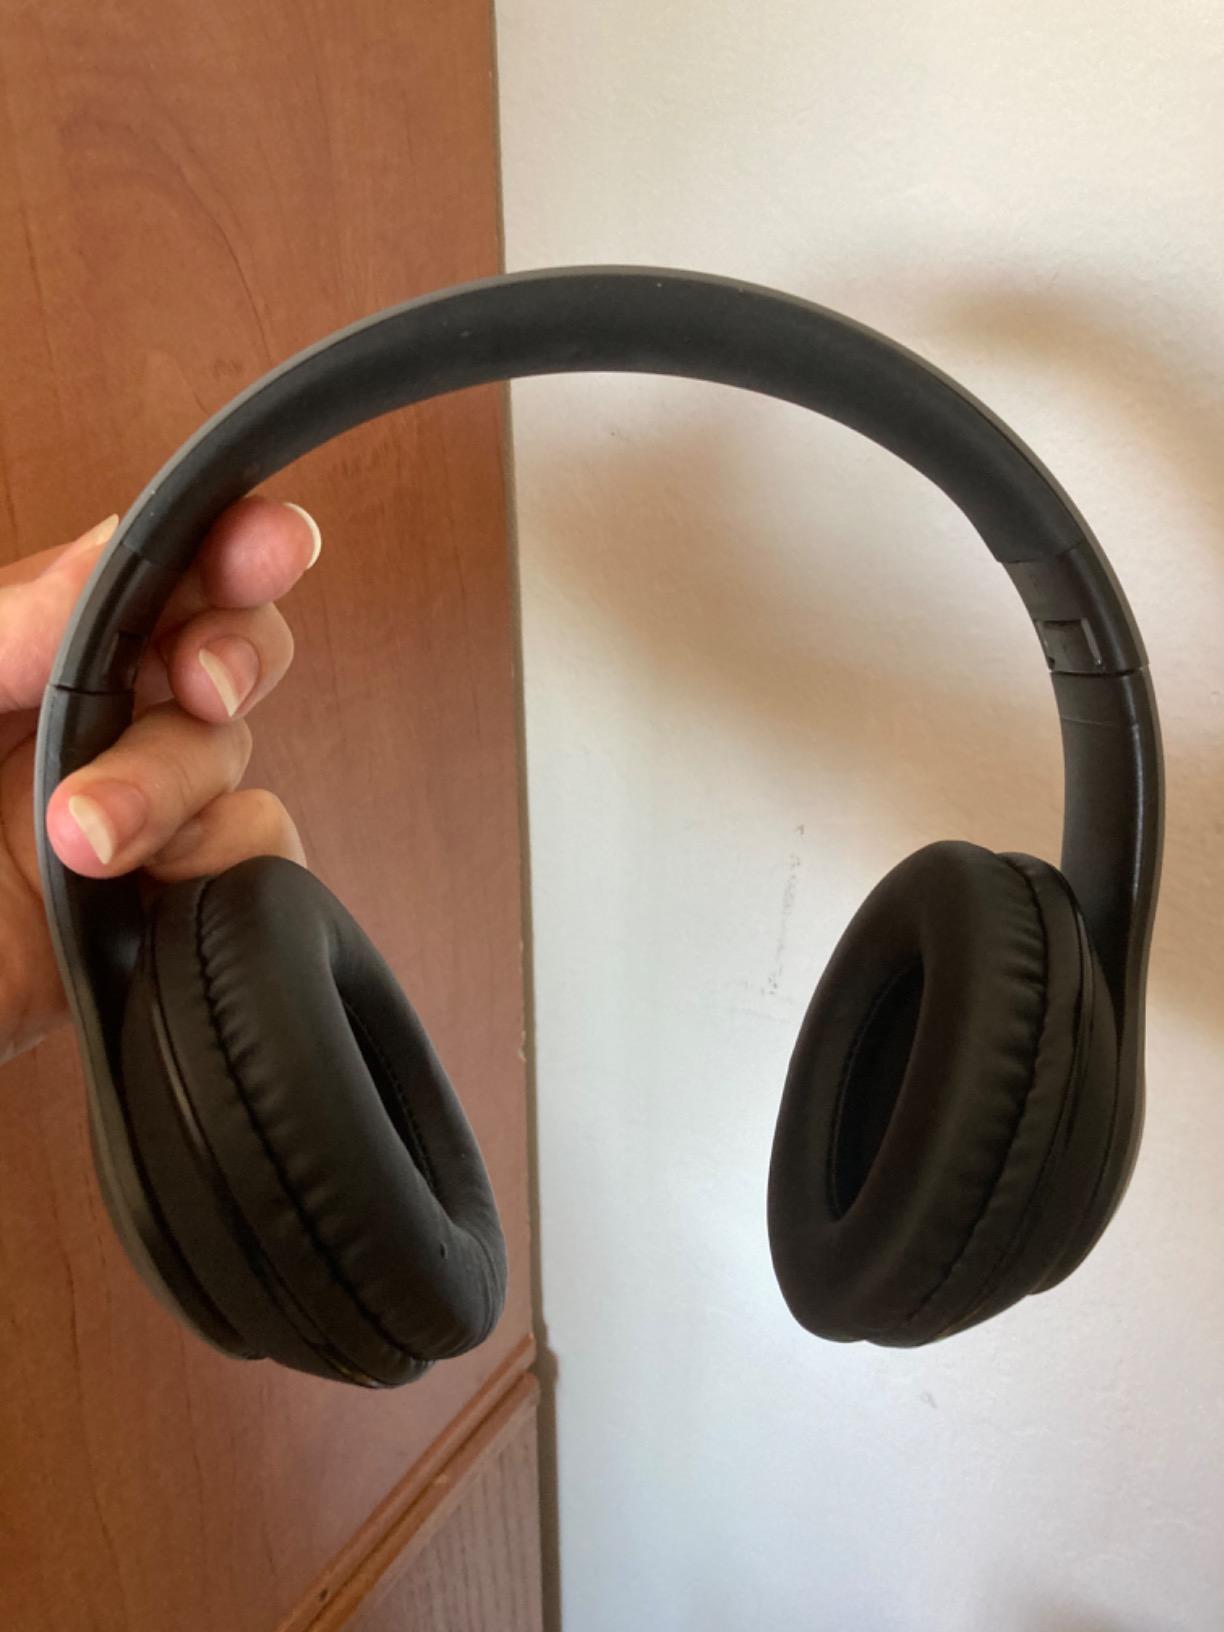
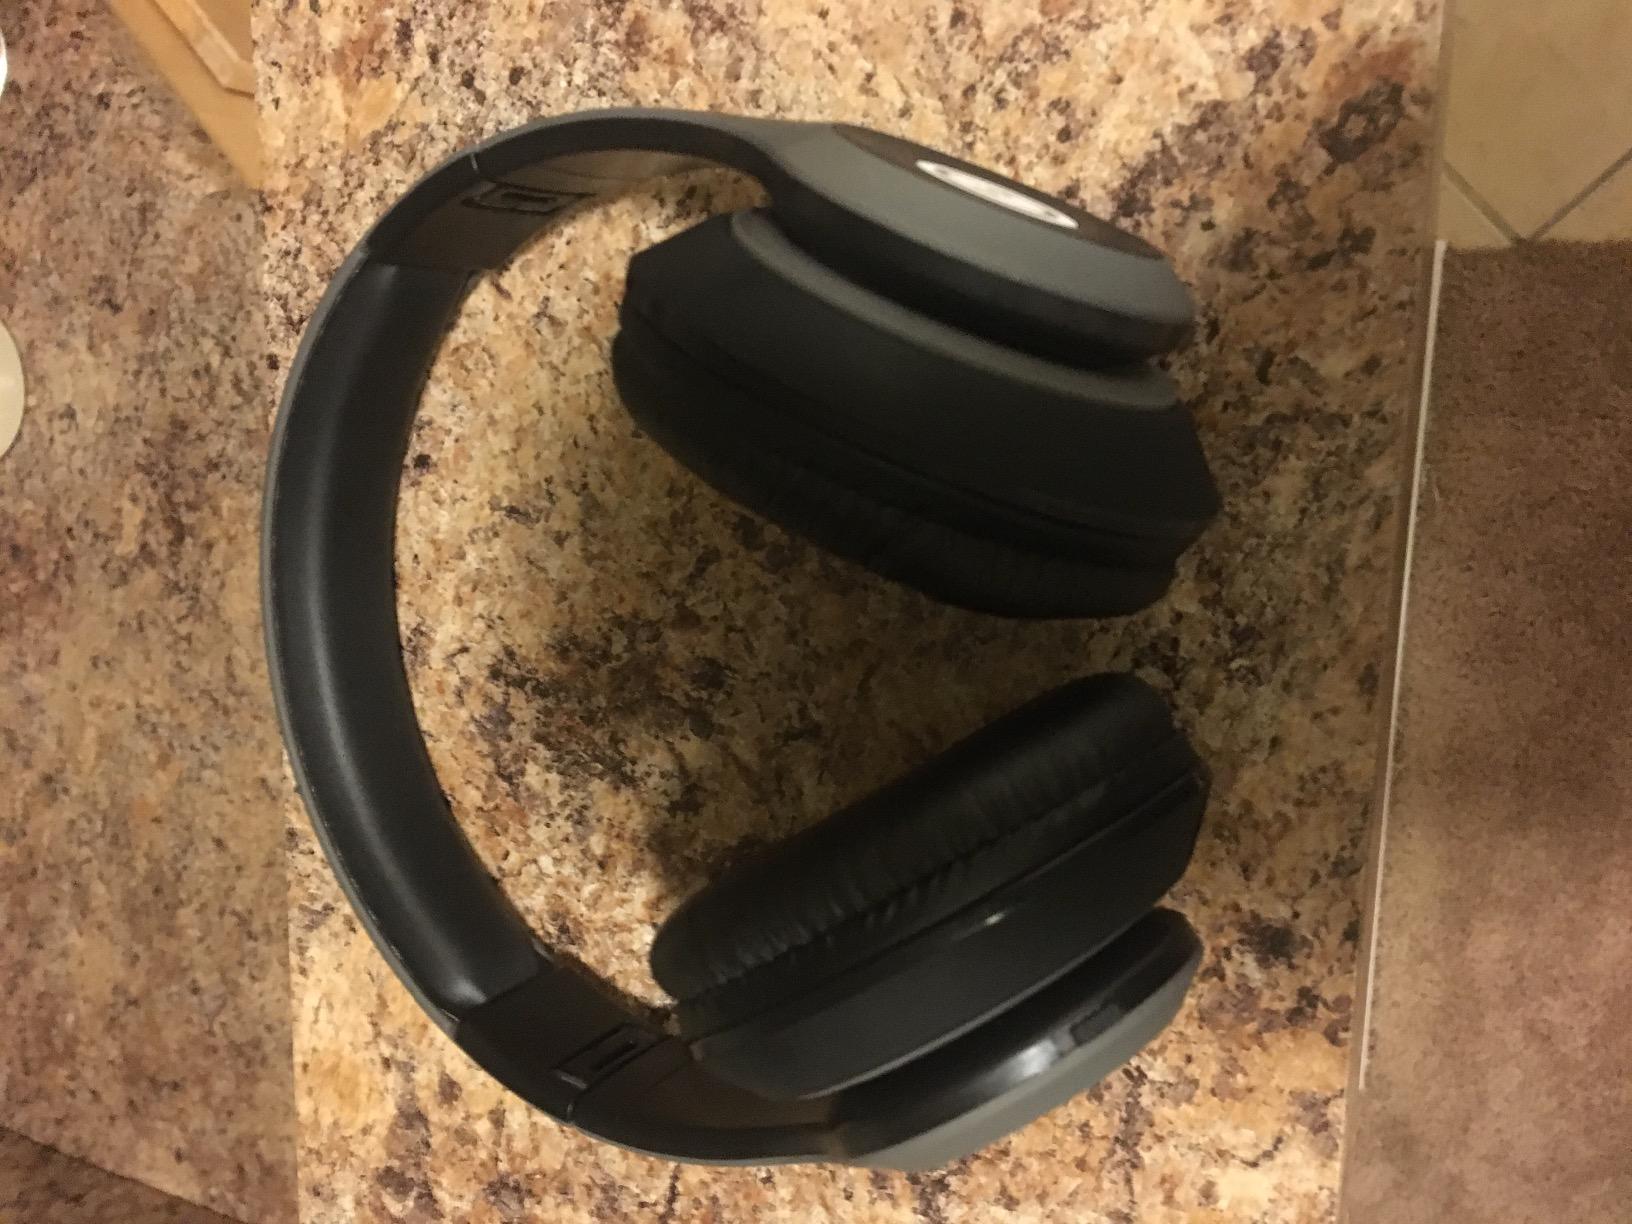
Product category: headphones
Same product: yes